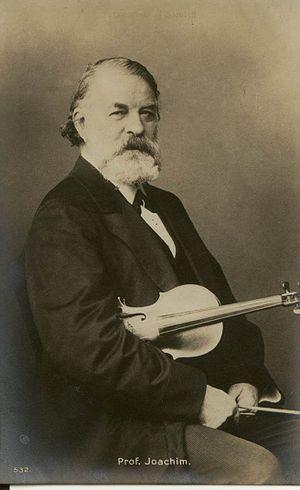
4 mars : Pier li Houyeu, opéra d'Eugène Ysaye, créé au Grand Théâtre de Liège.